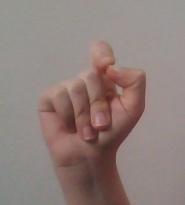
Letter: fa